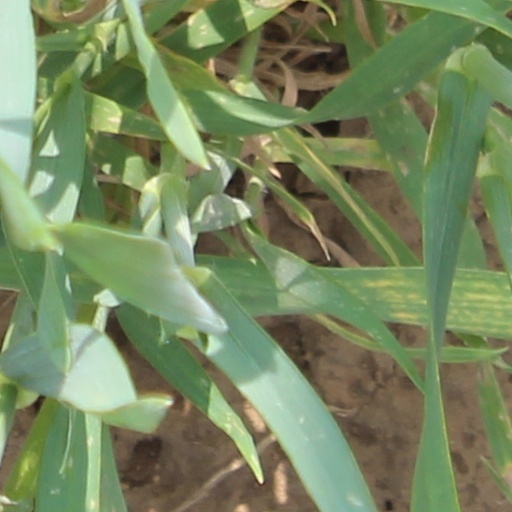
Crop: wheat